Pomona, Queensland

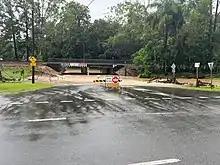
Subway Avenue, Pomona, Queensland during the 2022 eastern Australia floods

The 2022 South East Queensland flood saw significant flooding around Pomona. 450mm of rainfall was recorded from 24–25 February, the second-highest in the state; it reached 786mm later on 25 February, and more than 1,000mm by 26 February.